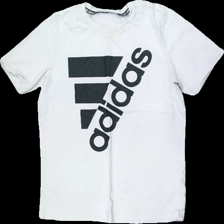
View: front
Type: T-shirt
Category: Children
Brand: Missing
Colors: Black, White
Material: 100% cotton
Pattern: Other
Cut: Regular
Season: All
Damage location: top right
Damage 2 location: middle center
Damage 3 location: middle right
Price range: <50
Recommended usage: Export
Description: vit t-shirt med logga fram, missfärgad
Comment: missfärgad